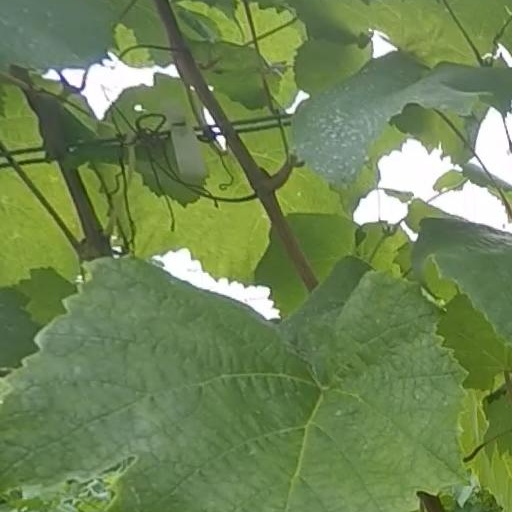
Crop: grape